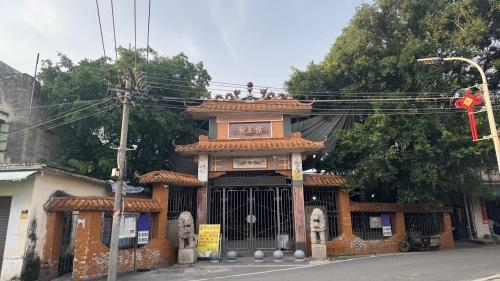
地标名称：侯王庙
所在城市：湛江市·坡头区